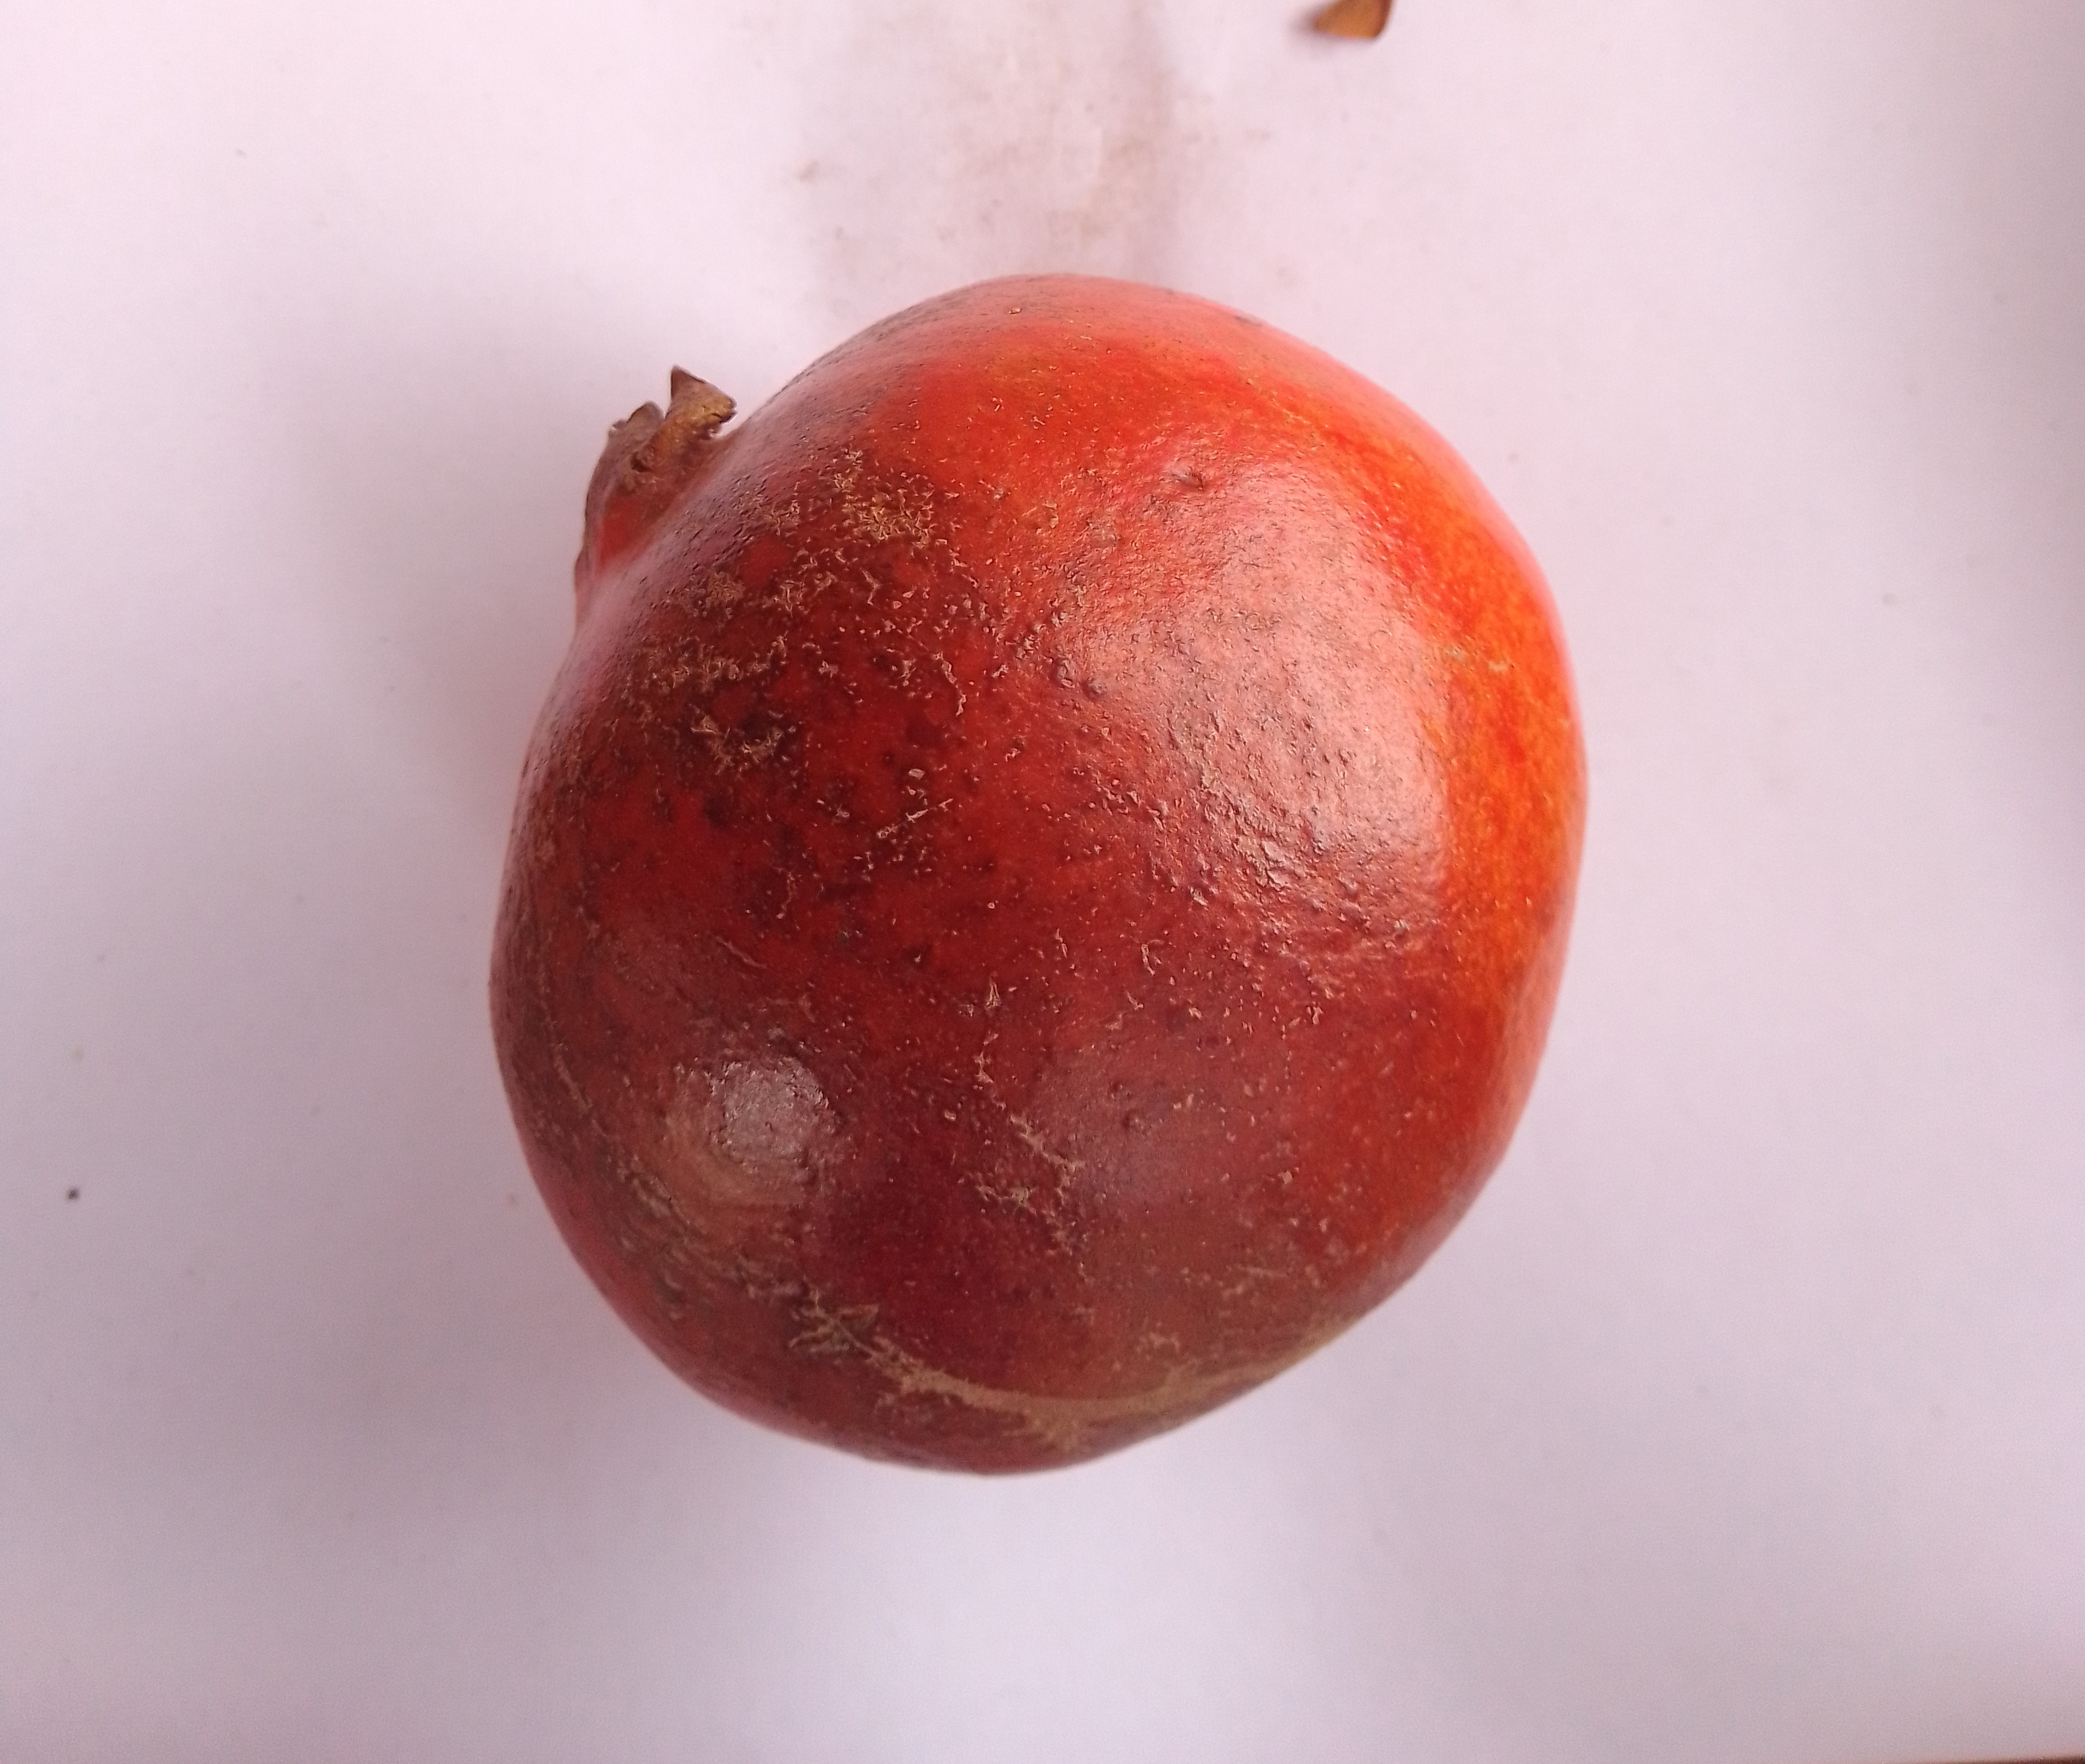
Fruit: pomegranate
Condition: rotten